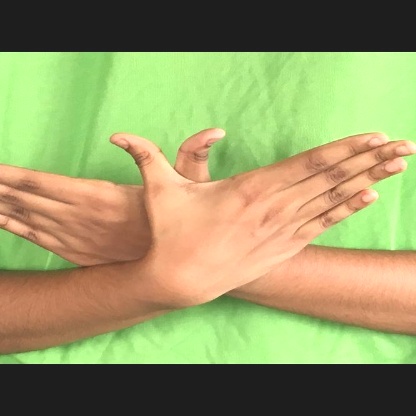
Mudra: Garuda